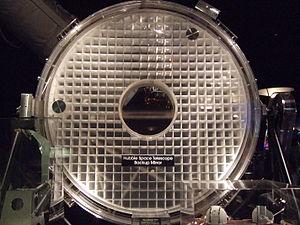
En astronomie, le miroir primaire est le miroir principal d'un télescope. Il concentre les rayons lumineux vers le miroir secondaire, qui renvoie ces rayons au foyer. Lorsque le diamètre d'un télescope est donné, il s'agit du diamètre de ce miroir.